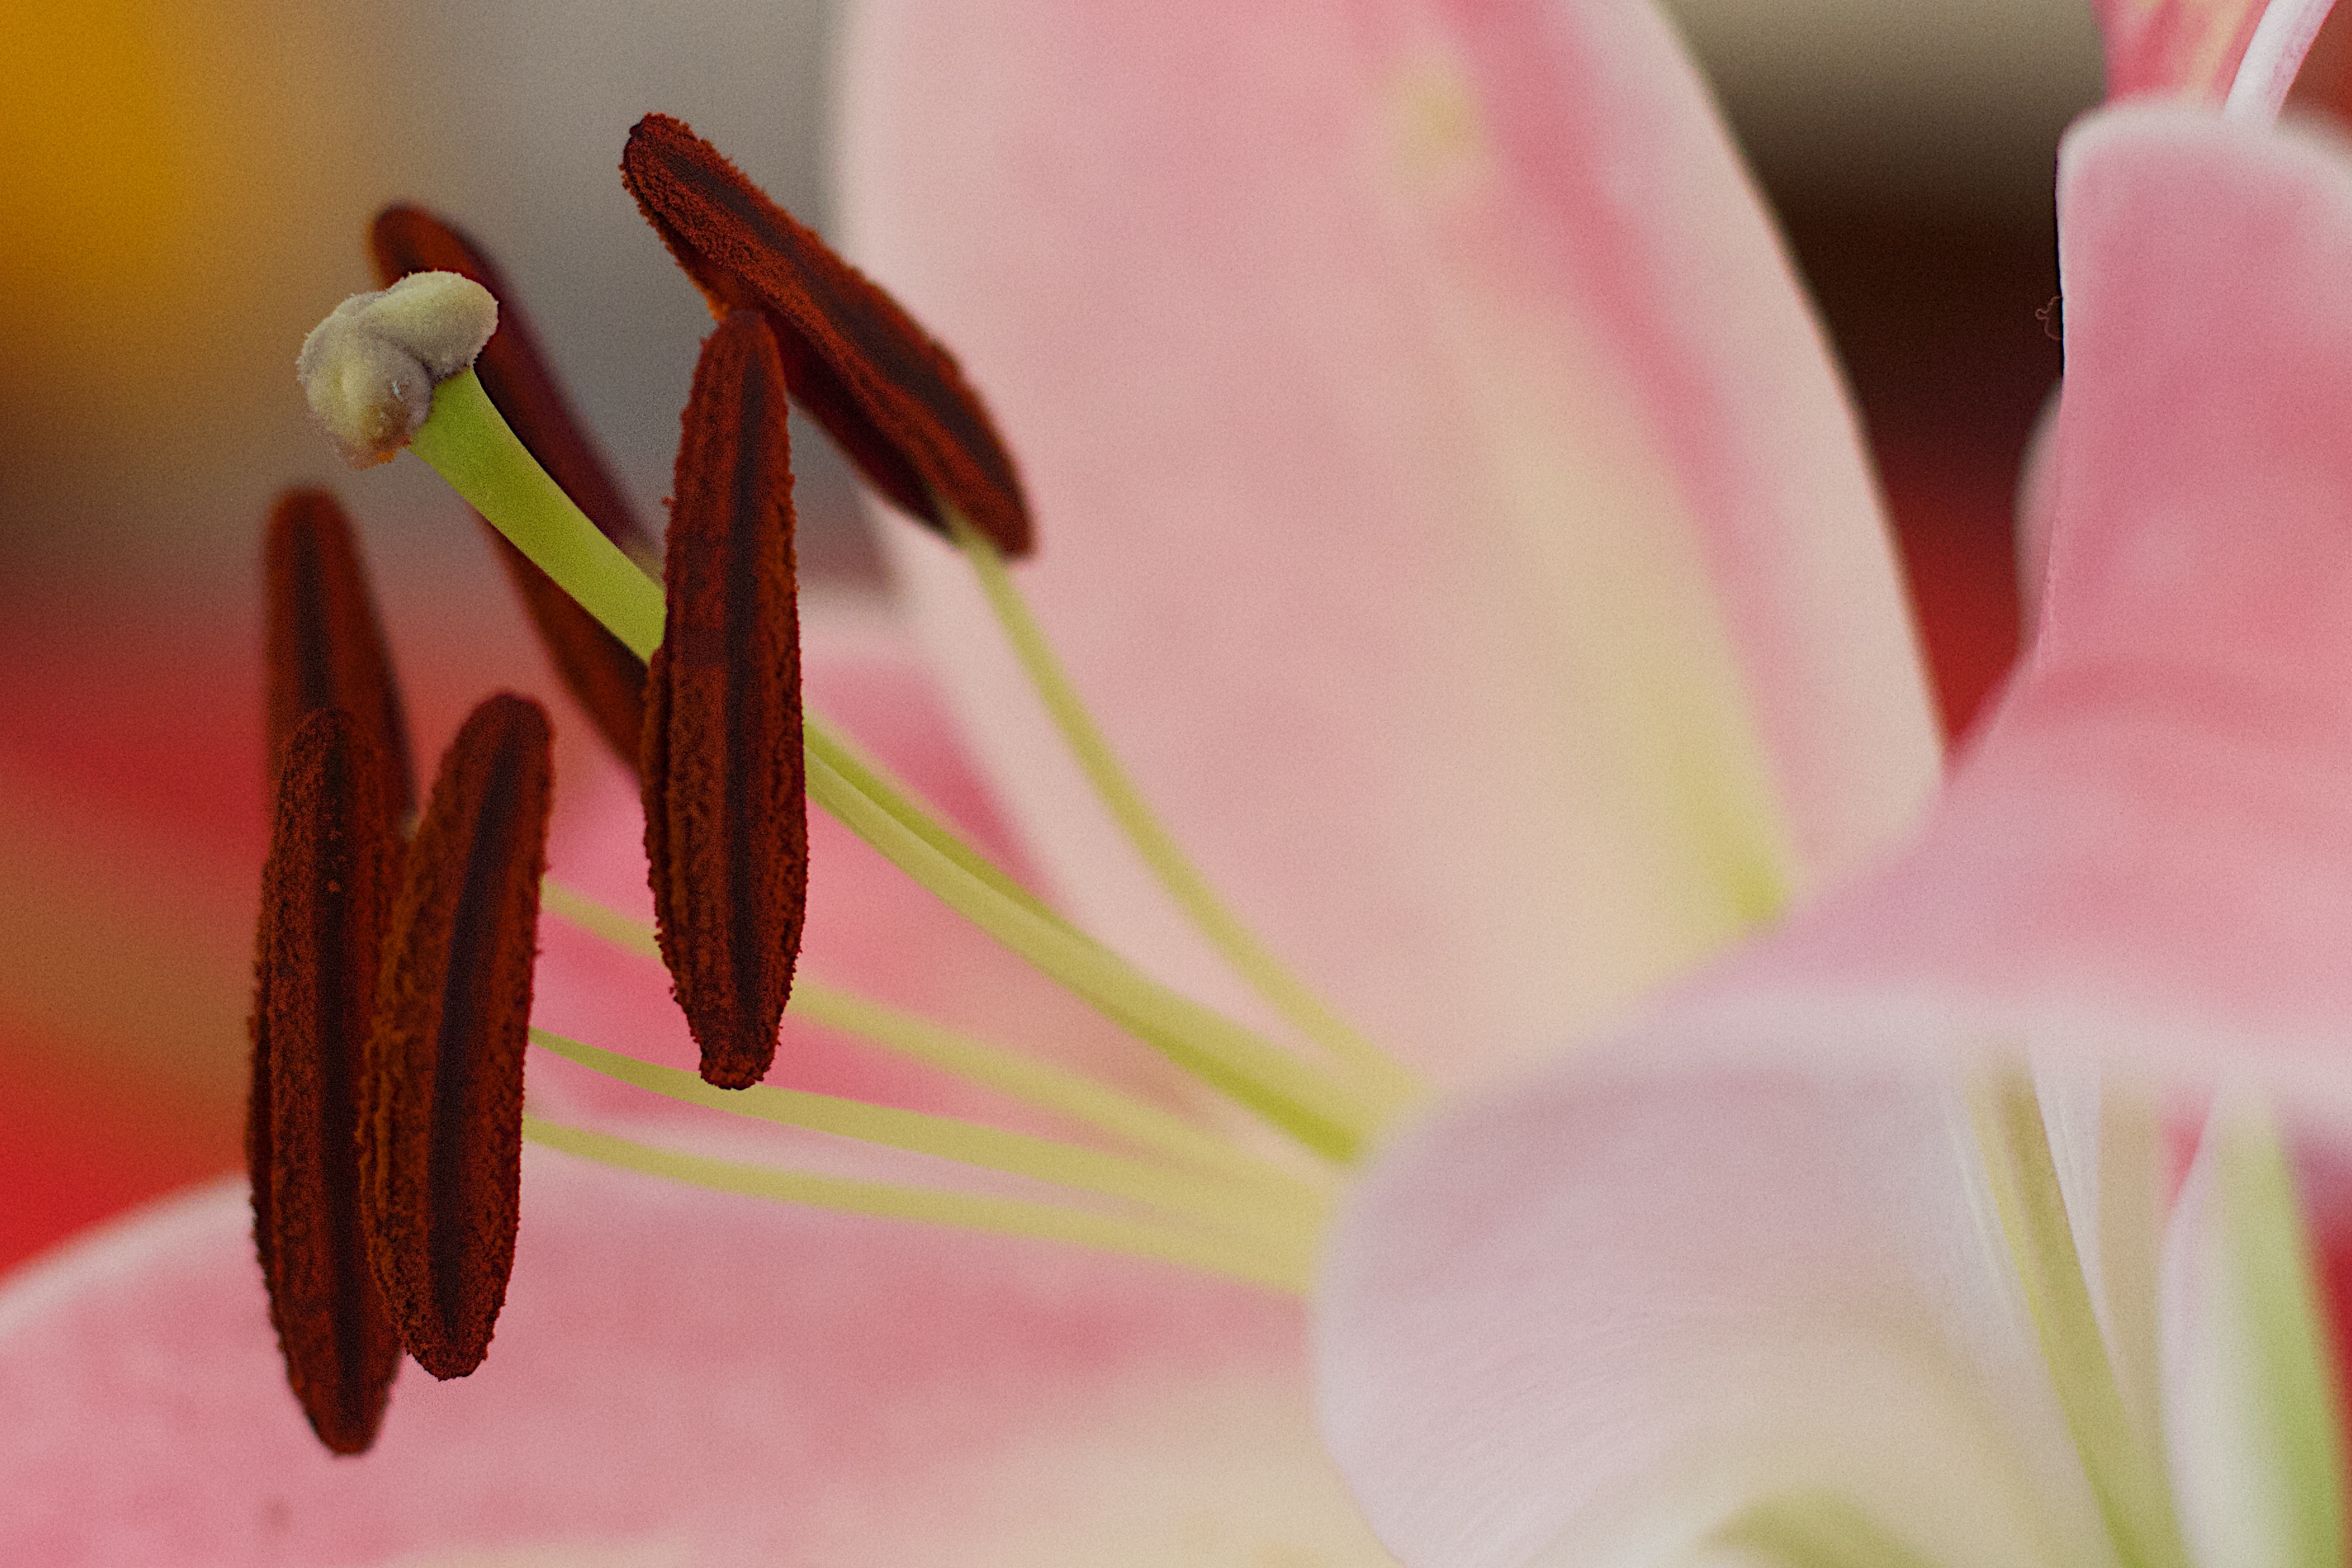
blossom, plant, photography, flower, petal, pink, flora, close up, lily, macro photography, flowering plant, plant stem, land plant